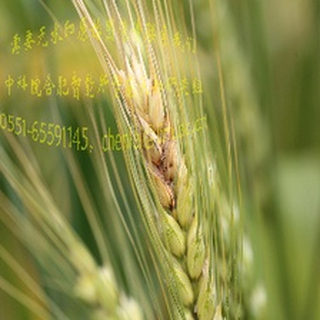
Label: wheat_fusarium_head_blight